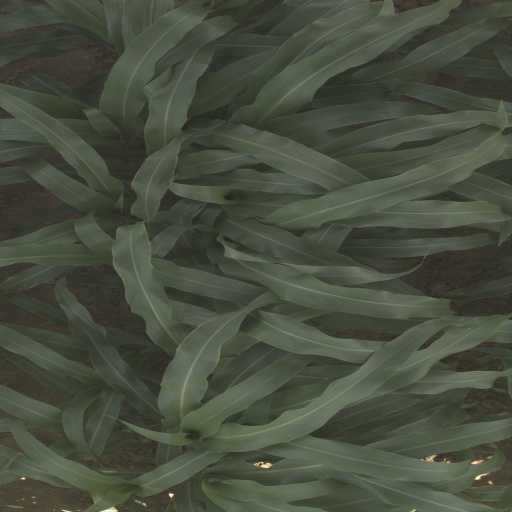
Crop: sorghum